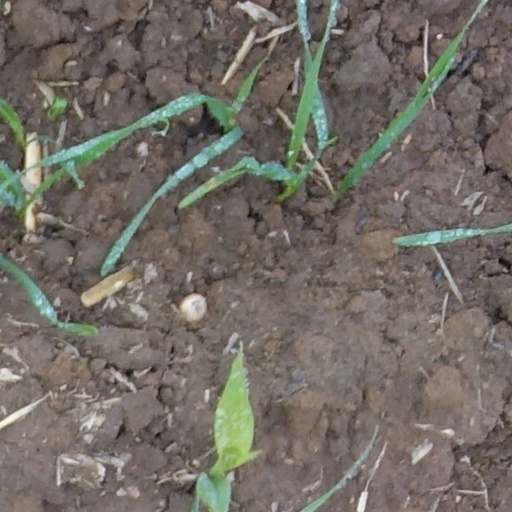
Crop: wheat